Messerschmitt Bf 109 variants

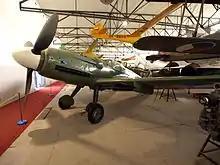
Avia S-199 at the Kbely Aviation Museum, 2012

The Bf 109K was the last of the series to see operational duty and the last in the Bf 109 evolutionary line. The K series was a response to the bewildering array of series, models, modification kits and factory conversions for the Bf 109, which made production and maintenance complicated and costly – something Germany could not afford late in the war. The RLM ordered Messerschmitt to rationalise production of the Bf 109, consolidating parts and types to produce a standard model with more interchangeable parts and equipment; flaws in the design of the airframe were also to be remedied. Work on the new version began in the spring of 1943 and the prototype was ready by autumn. Series production started in August 1944 with the K-4 model, due to changes in the design and delays with the new DB 605D powerplant. The K-4 was the only version to be mass-produced.